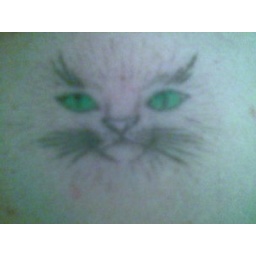
This is my kitty face on my right shoulder. I got this when I was stationed in Long Beach, CA